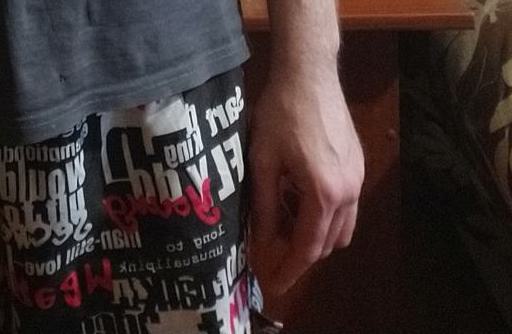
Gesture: no_gesture